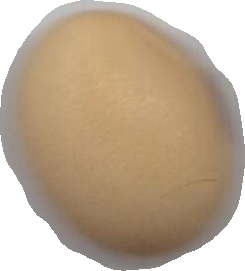
Variety: Anjasmoro